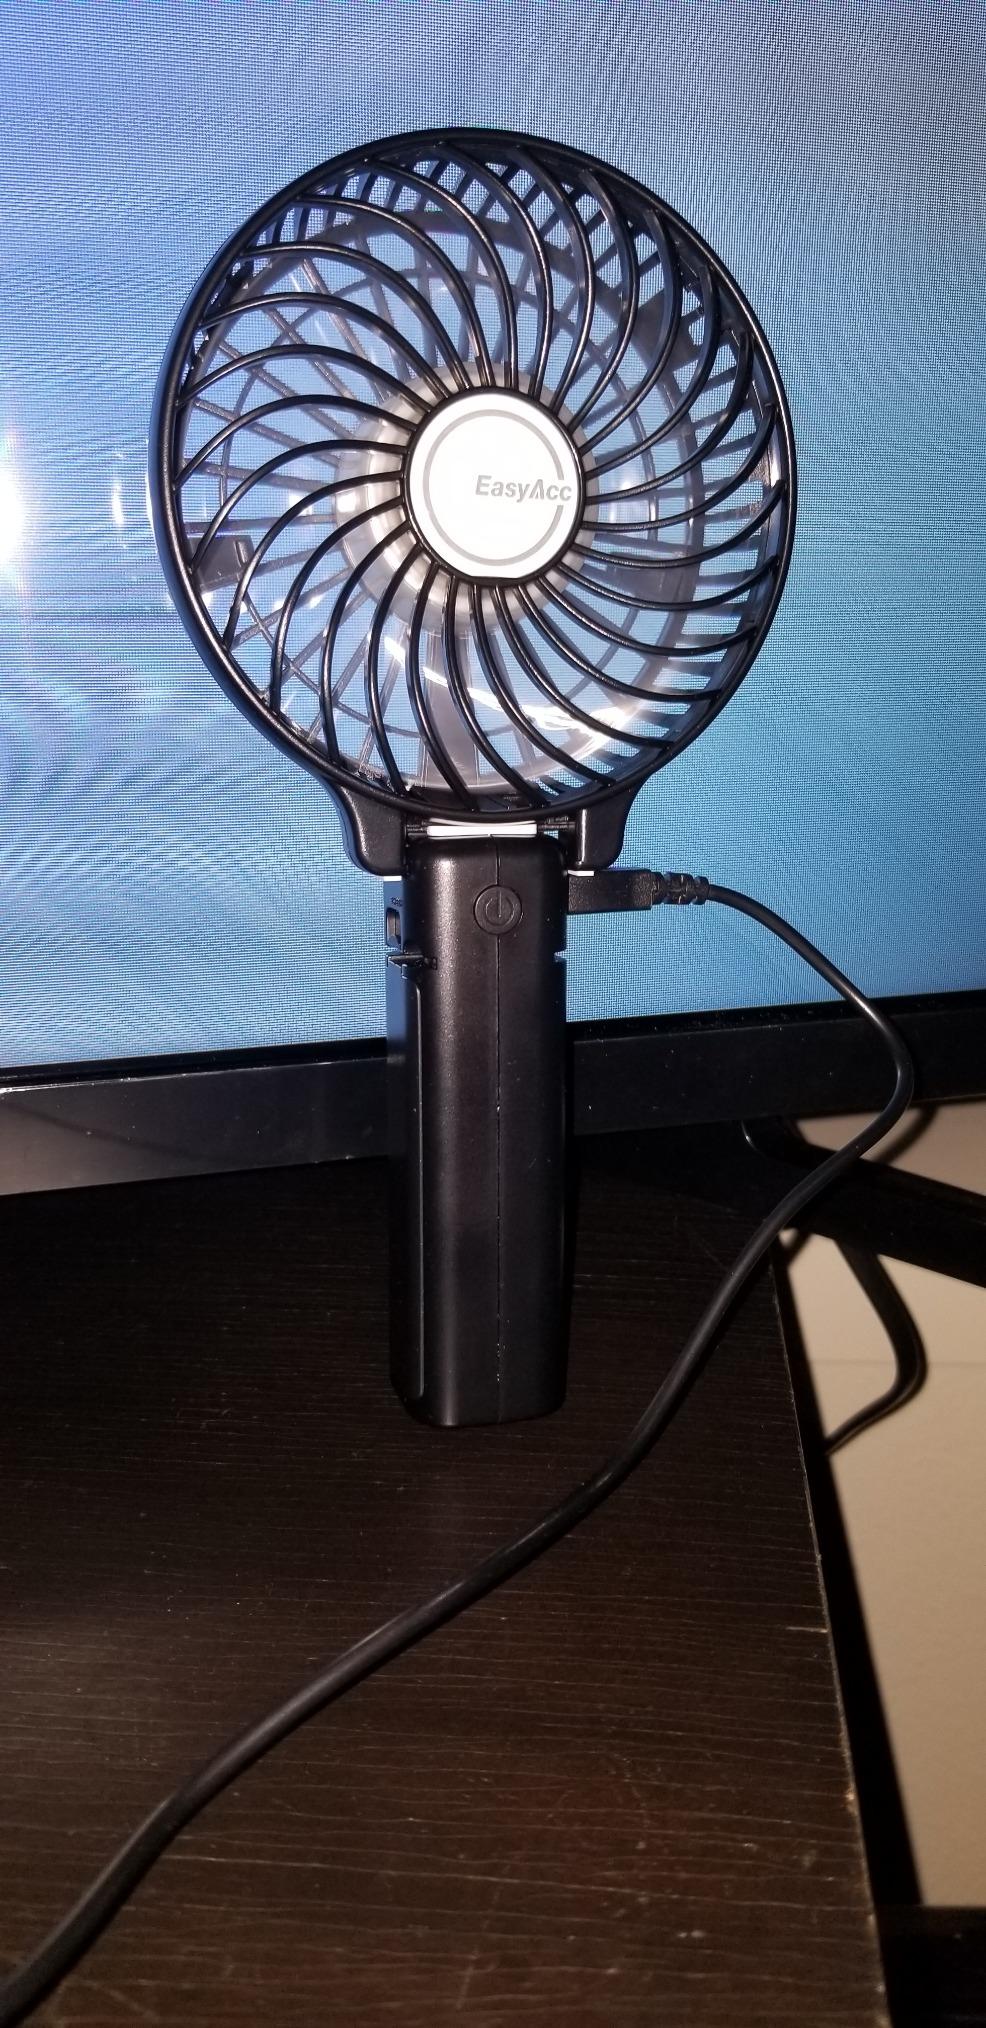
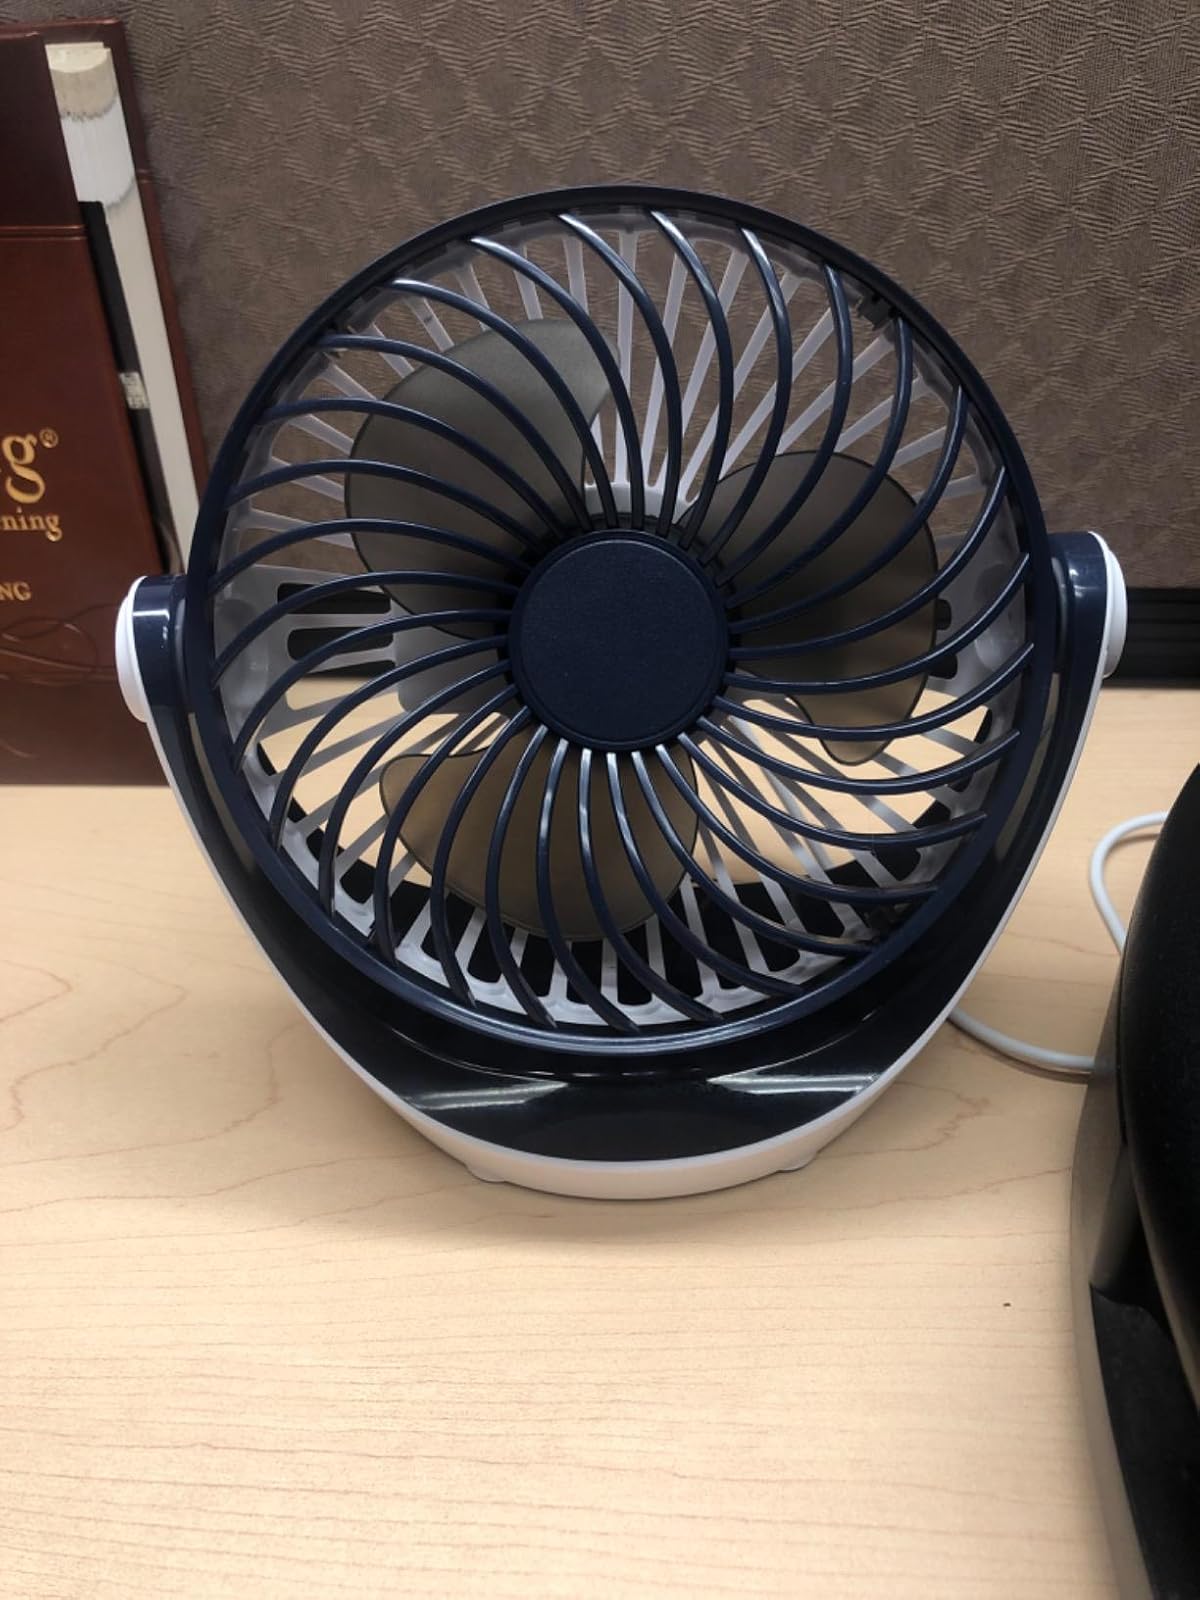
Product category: fan
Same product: no